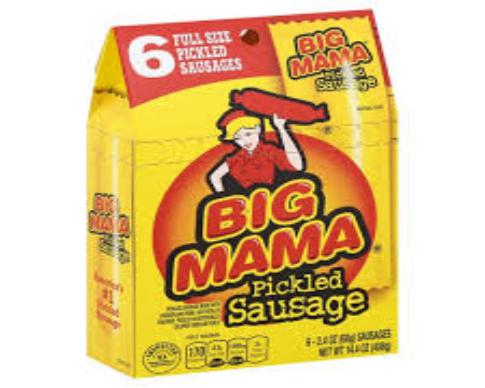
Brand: Big Mama Sausage
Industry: Food